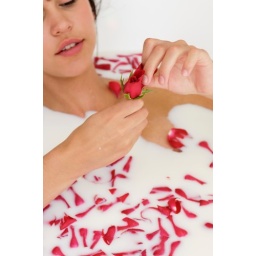
Woman in milk bath with flower petals